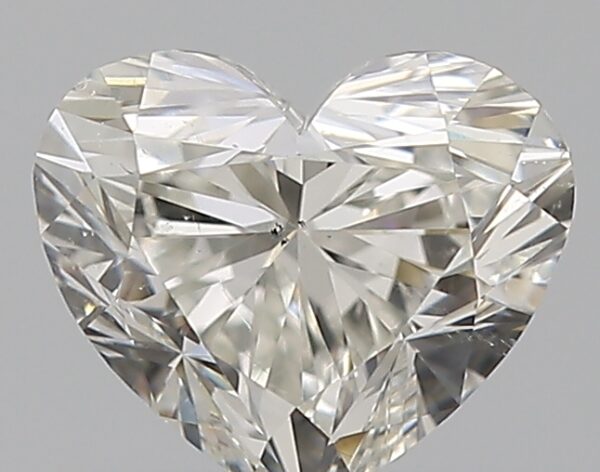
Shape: heart
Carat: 0.56
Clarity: SI1
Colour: I
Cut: GD
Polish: VG
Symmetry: GD
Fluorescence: N
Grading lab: GIA
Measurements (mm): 4.85 x 5.7 x 3.42